Salt in the Bible

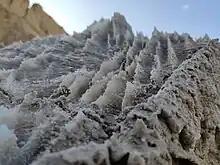
Rock salt at Jebel Usdum

The main source of salt in the region was the area of the Dead Sea, especially the massive salt cliffs of Jebel Usdum, about long. The face of the ridge is constantly changing as weather interacts with the rock salt. highlights the importance of the Dead Sea's salt.